Karina Smirnoff

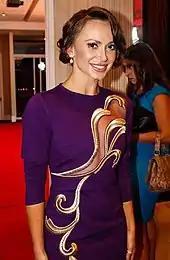
Smirnoff in 2014

Early in Smirnoff's dancing career, she and Roman Nabatov competed as an amateur couple for USA. They ended their dance partnership in January 1997. Smirnoff soon after started dancing with Paul Killick in October 1998 as a professional couple for England; this partnership ended in July 1999. Immediately, Louis Van Amstel and Karina Smirnoff, in July 1999, entered a professional dance partnership, representing the U.S.A; the partnership ended in December 2000. From January 2001 to September 2005, Smirnoff was in a dance partnership with Slavik Kryklyvyy and they represented the U.S.A; this partnership thus far is her most successful one. Kryklyvyy and Smirnoff earned numerous top titles and high ratings together.